HarbourFront MRT station

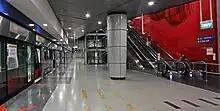
A train arrives at the CCL platform (on the left). The artwork of glass fins is on the red wall on the right, above the escalators.

Displayed on the wall of the CCL platforms near the escalators, "Commuting Waves" by Jason Ong is a pair of sculptures depicting 3D waveforms. The waveforms were derived from commuter traffic at the station, with the positions of the glass 'fins' representing the passenger volume and train frequencies. The work is intended to reflect the rhythm and flow of human activities, which linked the work to the station's location, human values and the MRT system.